Inner Mongolia

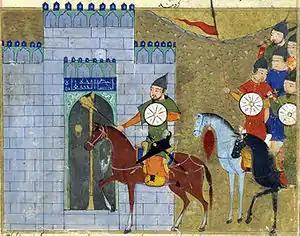
Persian miniature depicting Genghis Khan entering Beijing

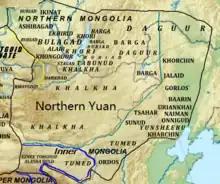
The Northern Yuan at its greatest extent

After Genghis Khan unified the Mongol tribes in 1206 and founded the Mongol Empire, the Tangut Western Xia empire was ultimately conquered in 1227, and the Jurchen Jin dynasty fell in 1234. In 1271, Kublai Khan, the grandson of Genghis Khan established the Yuan dynasty. Kublai Khan's summer capital Shangdu (aka Xanadu) was located near present-day Dolonnor. During that time Ongud and Khunggirad peoples dominated the area of what is now Inner Mongolia. After the Yuan dynasty was overthrown by the Han-led Ming dynasty in 1368, the Ming captured parts of Inner Mongolia including Shangdu and Yingchang. The Ming rebuilt the Great Wall of China at its present location, which roughly follows the southern border of the modern Inner Mongolia Autonomous Region (though it deviates significantly at the Hebei-Inner Mongolia border). The Ming established the Three Guards composed of the Mongols there. Soon after the Tumu incident in 1449, when the Oirat ruler Esen taishi captured the Chinese emperor, Mongols flooded south from Outer Mongolia to Inner Mongolia. Thus from then on until 1635, Inner Mongolia was the political and cultural center of the Mongols during the Northern Yuan dynasty.